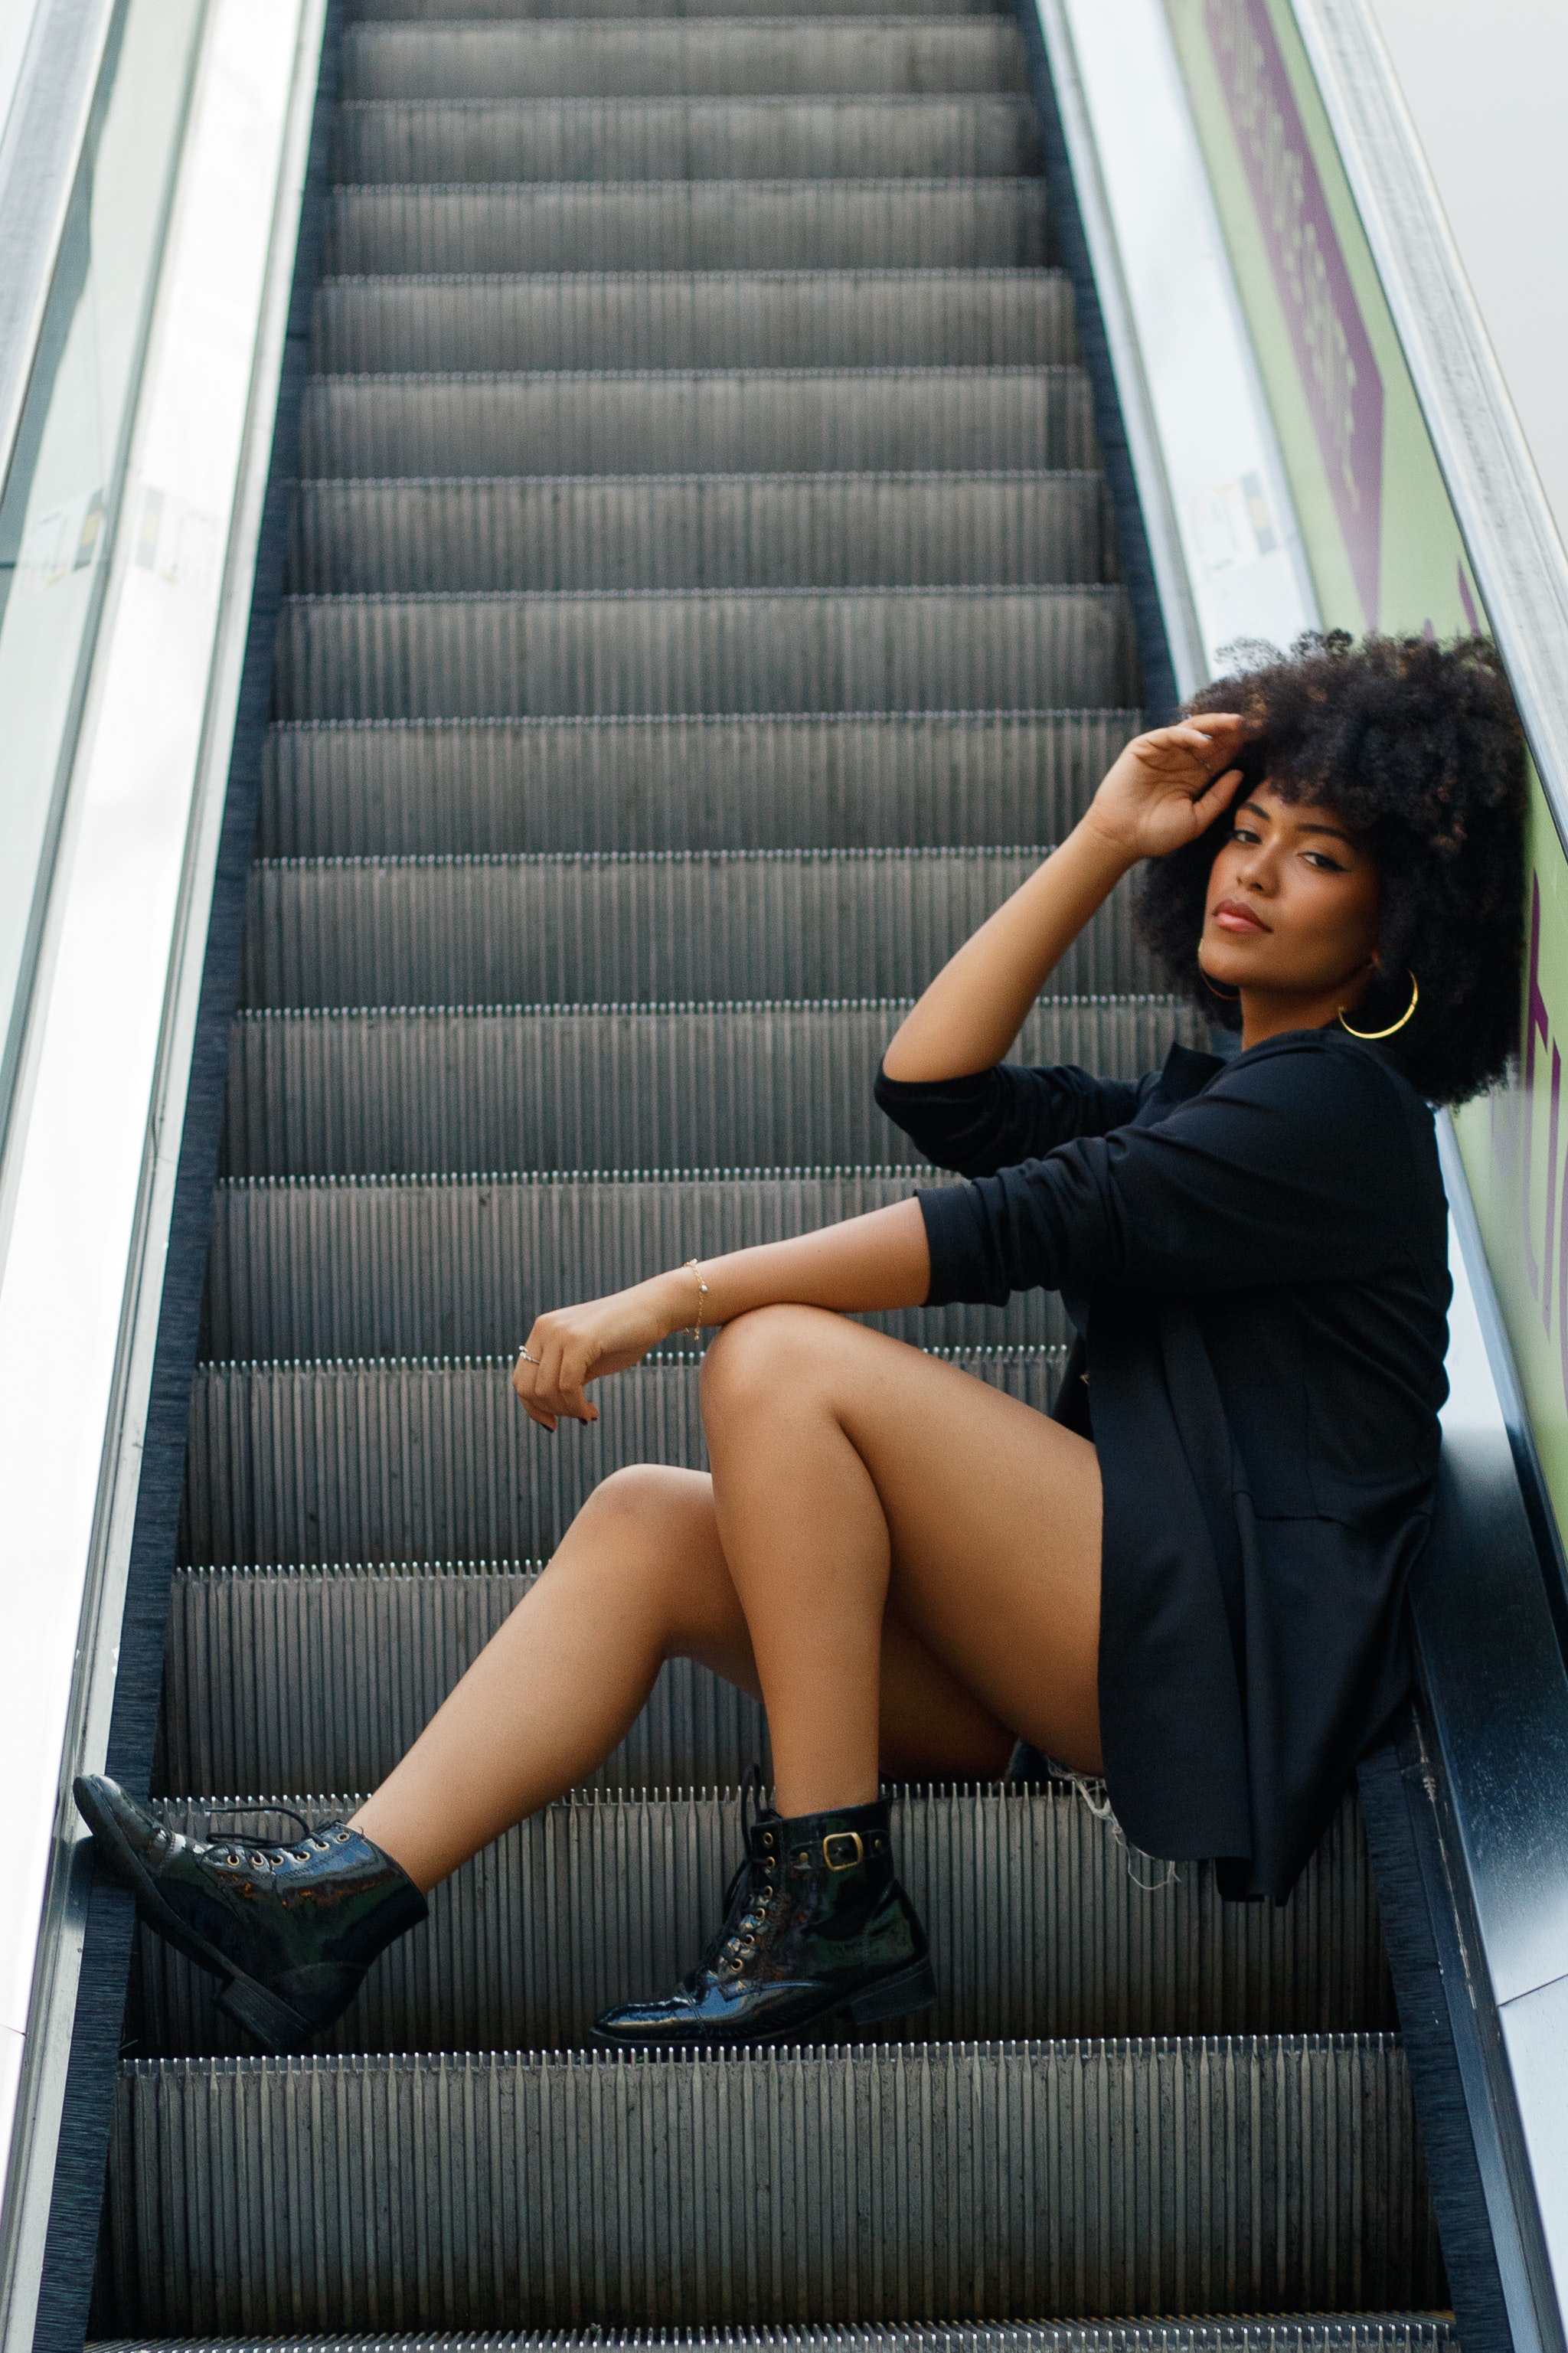
woman, hair, joint, shoe, shoulder, leg, comfort, escalator, stairs, thigh, flash photography, knee, street fashion, waist, eyewear, calf, leisure, sneakers, human leg, foot, sandal, electric blue, lap, automotive design, blond, sitting, brown hair, high heels, fun, sportswear, city, bag, transport, ankle, photo shoot, daylighting